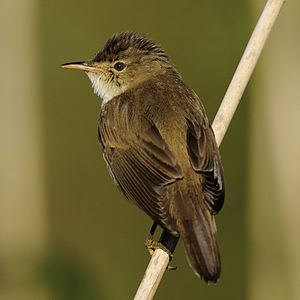
Acrocephalus
Rørsanger (Acrocephalus scirpaceus)
Acrocephalus er en slægt af fugle i gruppen af sangere, der er udbredt i Eurasien og Afrika samt på øer i det Indiske Ocean og Stillehavet.